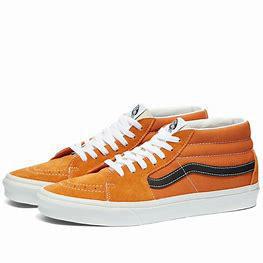
Brand: Vans
Model: SK8 Mid